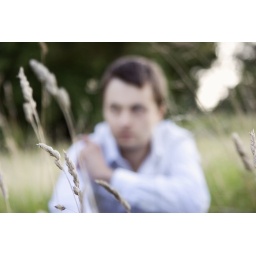
My boy in the grass